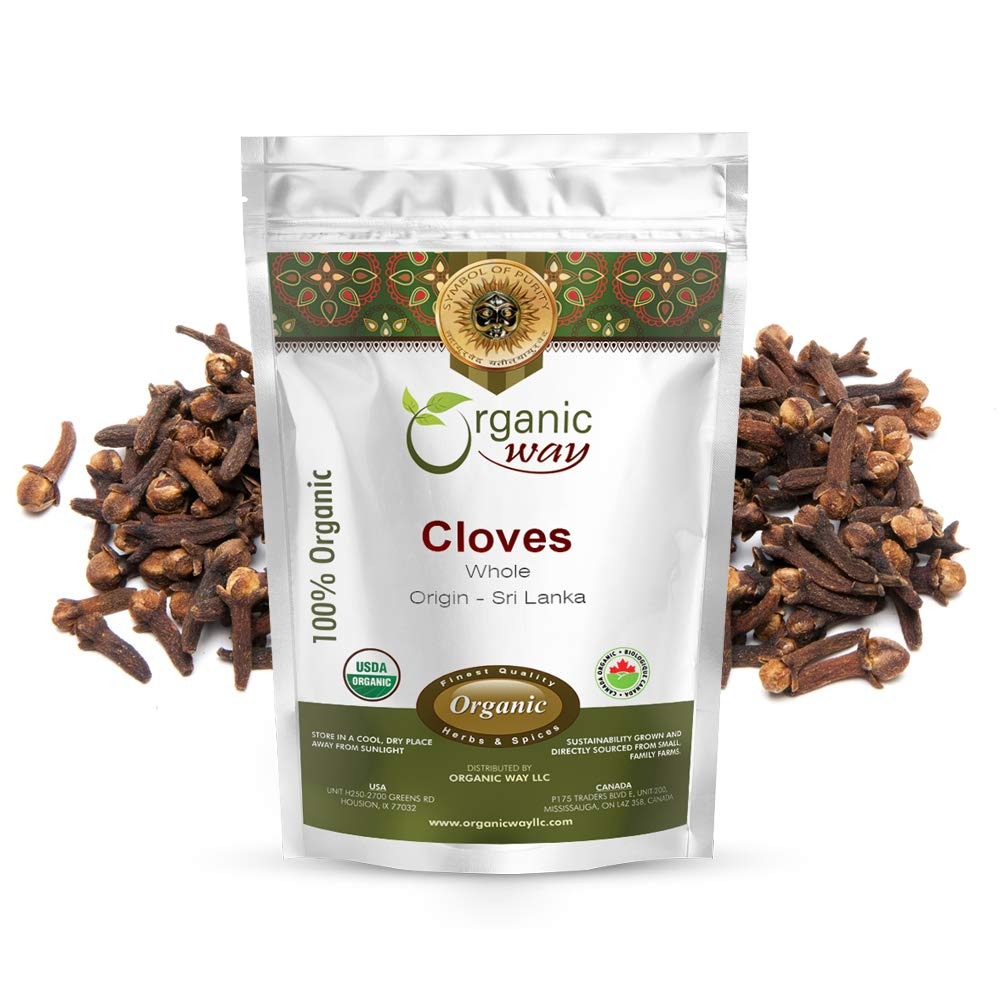
Item Name: Organic Way Hand Selected Cloves Whole (Syzygium aromaticum) - Adds Flavour & Aroma | Organic & Kosher Certified | Raw, Non GMO & Gluten Free | USDA Certified | Origin - Sri Lanka (1 LBS)
Bullet Point 1: Certified Organic: Our product carries reputable organic certifications, assuring you of its authenticity and adherence to strict organic standards.
Bullet Point 2: Intense Aroma and Flavor: Our cloves whole boasts a robust, sweet, and spicy flavor profile, accompanied by a captivating aroma. It adds depth and complexity to both sweet and savory dishes.
Bullet Point 3: Sustainable Sourcing: We partner with local farmers who embrace sustainable practices. This supports the environment, local communities, and the preservation of biodiversity.
Bullet Point 4: Versatile Uses: Elevate your culinary creations with our organic cloves whole. It's a must-have for holiday baking, curries, stews, mulled beverages, and more.
Bullet Point 5: Resealable Packaging: Our product is packaged in a resealable bag, preserving the cloves' freshness and aroma. Enjoy the convenience of portioning out what you need and sealing the rest for later.
Product Description: <p>Our whole cloves perfectly blends with ciders, Indian and Sri Lankan cuisine, mulled wines, tea, fruit cakes, pickles, etc. The product has a pungent flavor and sweet aroma. It is freshly processed and packaged with the original flavor intact. All our spices can be relied on to give your recipe the true taste and aroma of cloves.</p>
Value: 16.0
Unit: Ounce

Price: 22.99